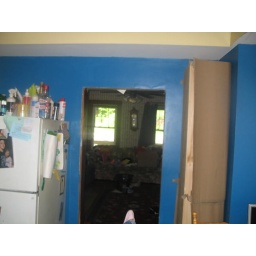
My blue wall, in my kitchen. I'm standing in front of my stove.